Communal secretary

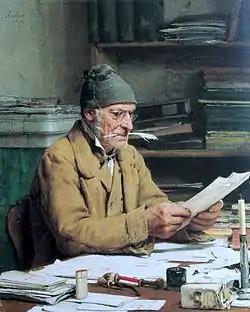
"The Communal Secretary", by Albert Anker (1874)

In a Swiss commune, the communal secretary is, depending on the municipality's size, either a simple office clerk, or he may be the director of all administrative affairs, with dozens of employees working under his direction. The secretary is politically neutral, and handles all administrative affairs that do not require the powers reserved to the elected municipal executive. The communal secretary's duties are similar to the municipal clerk's in the United Kingdom.